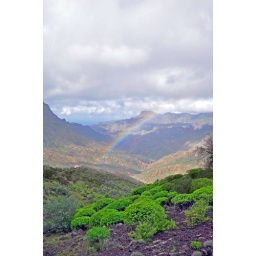
We were walking in the mountains were the weather changes quickly, resulting in this nice rainbow.